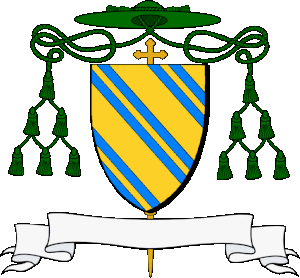
D'or à trois jumelles d'azur en bande